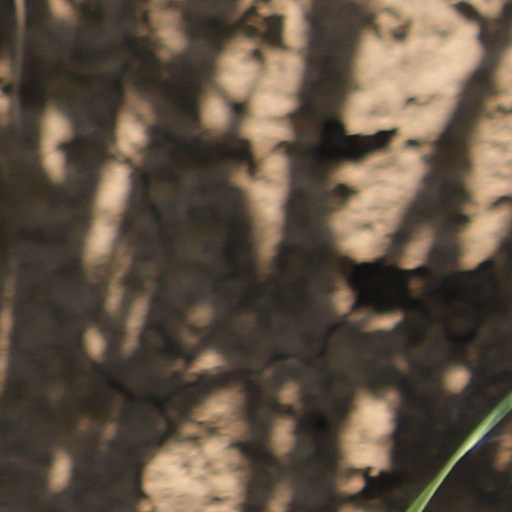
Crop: wheat